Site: brandenburg
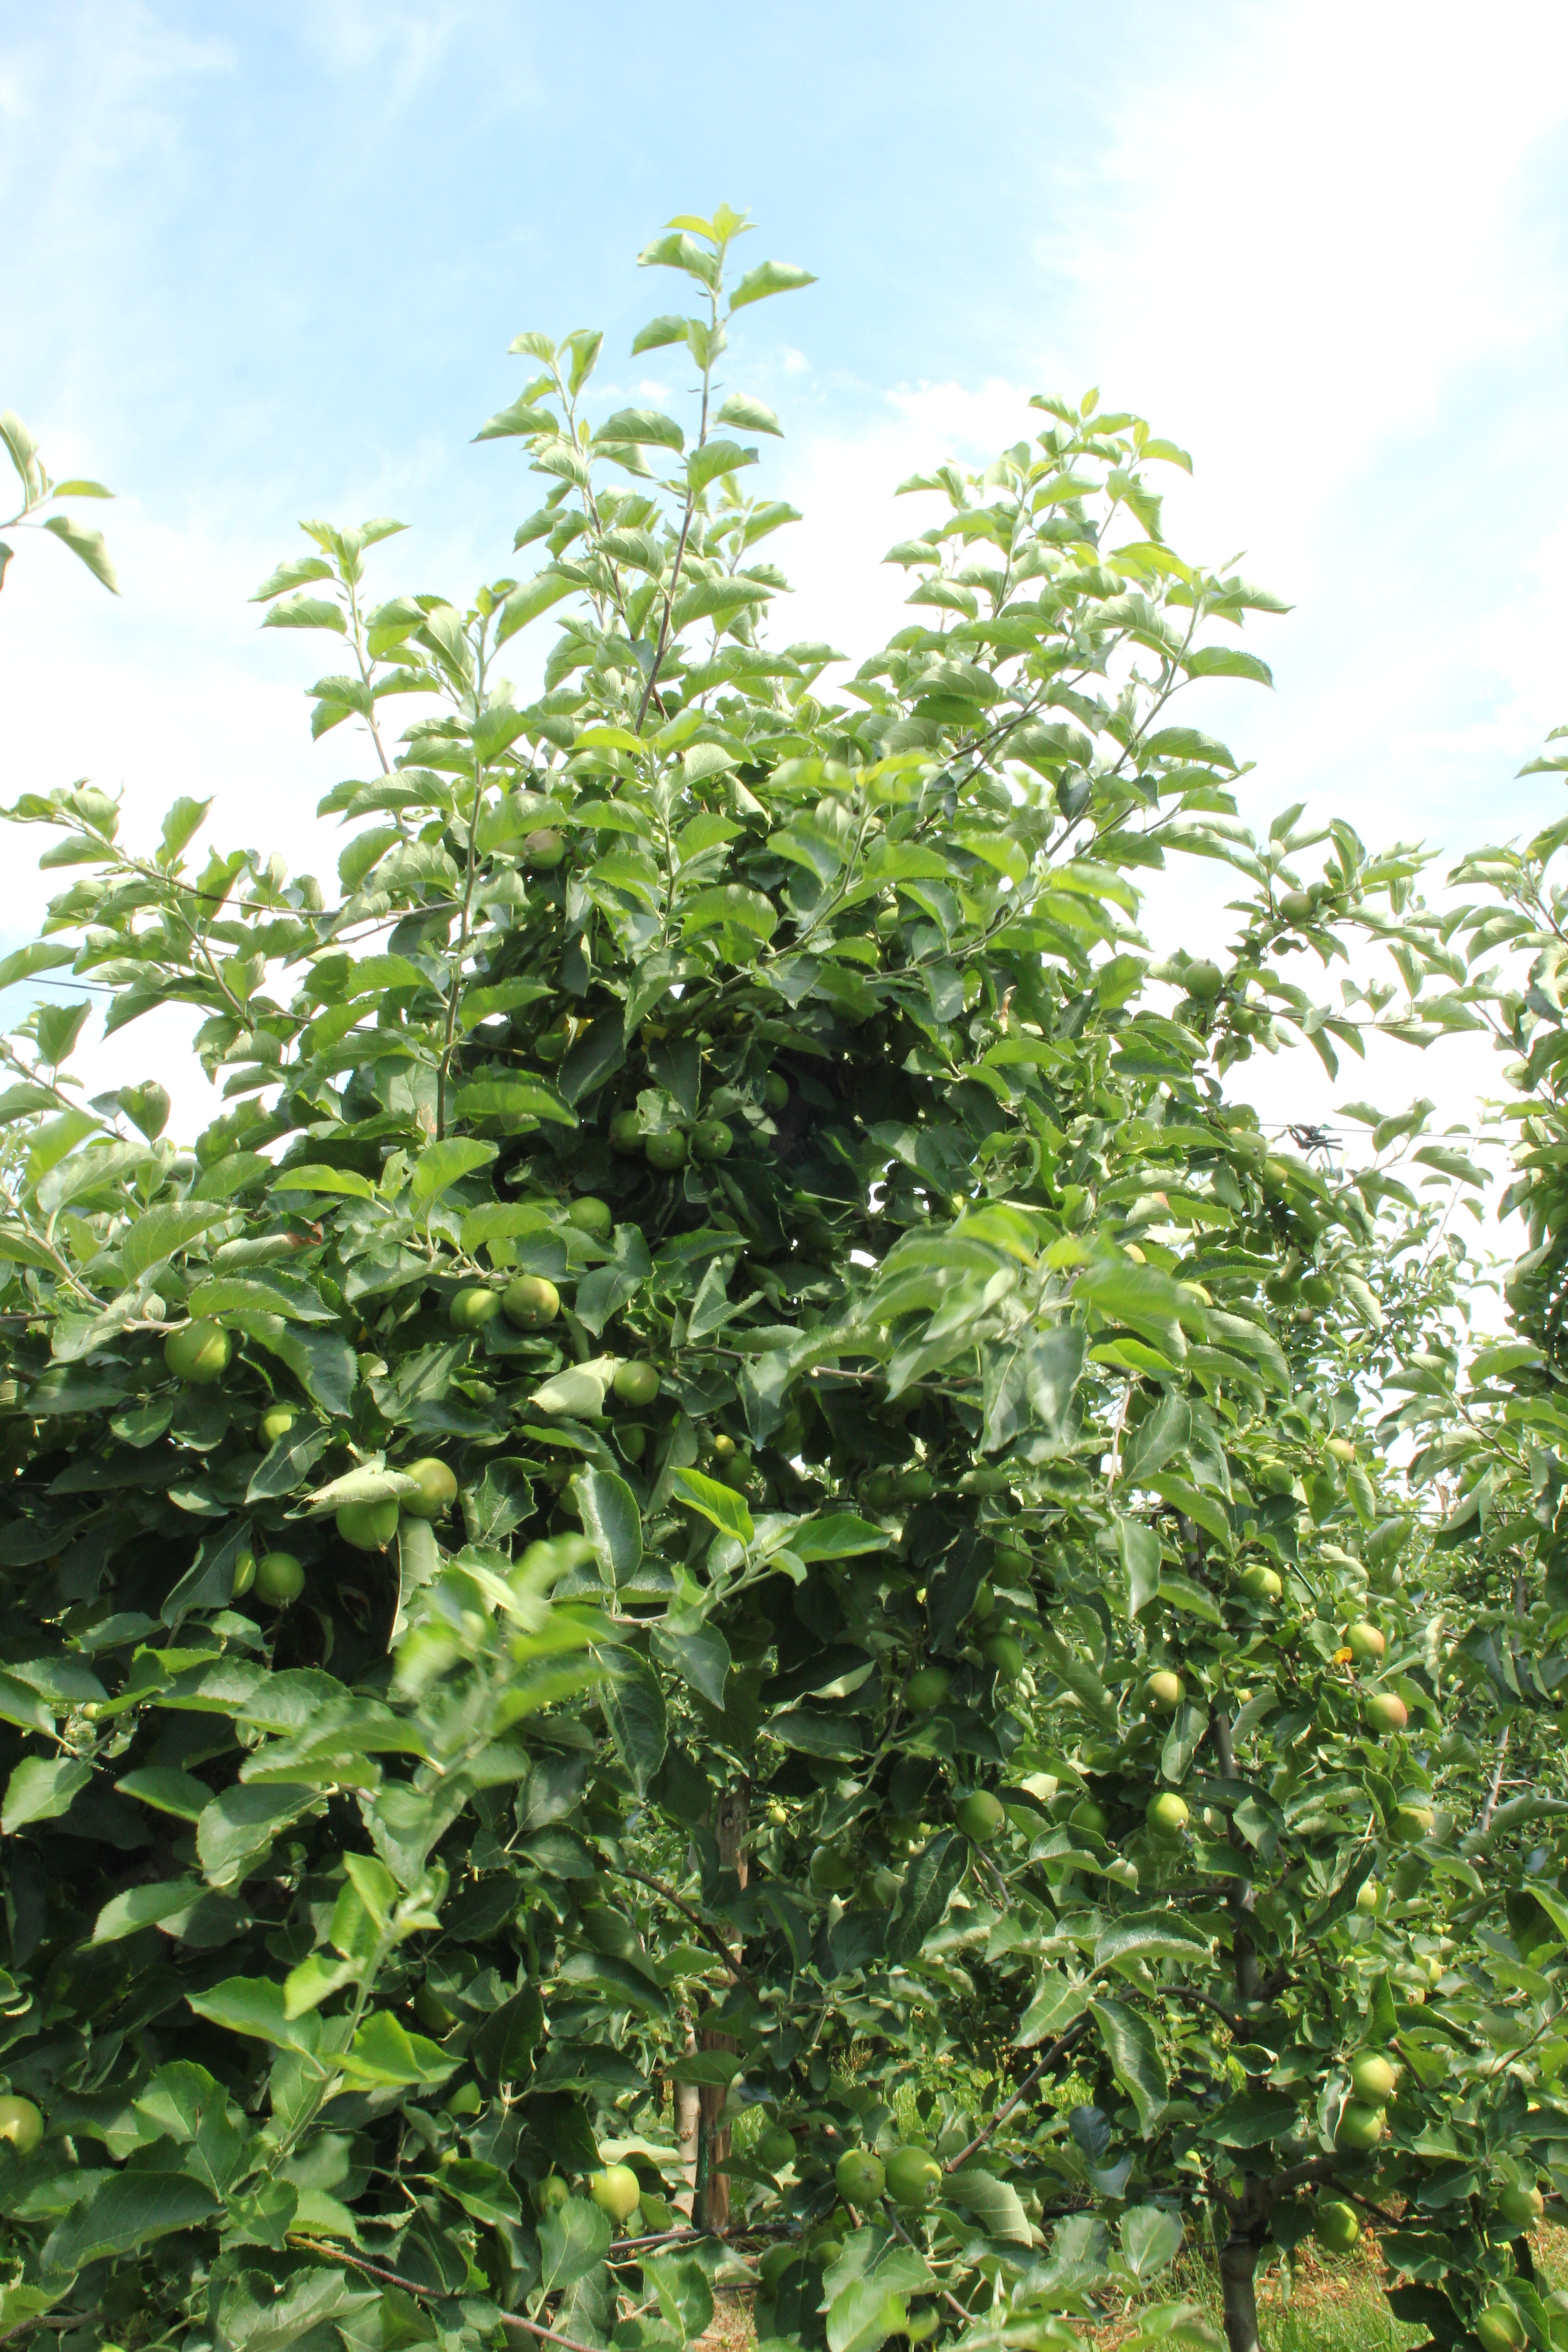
Growth stage (BBCH 74): Development of fruit